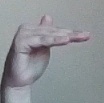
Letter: khaa